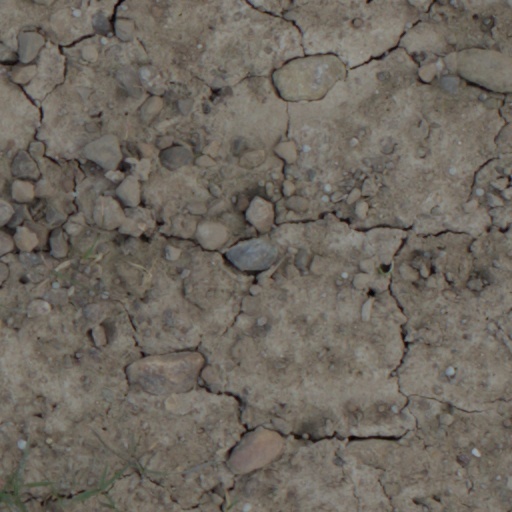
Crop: wheat